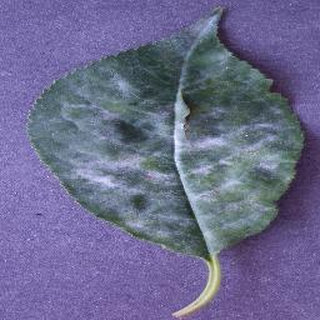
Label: cherry_powdery_mildew